Janet Leathem

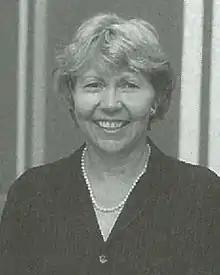
Leathem in 2001

Janet Marion Leathem is a New Zealand psychology academic specializing in traumatic brain injury. She is currently a full professor at Massey University.